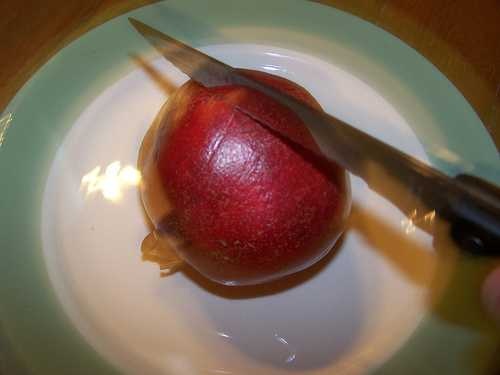
Label: Pomegranate